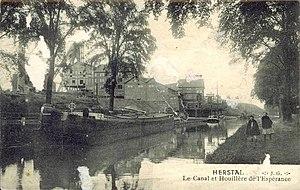
Le canal Albert est un canal à grand gabarit de 130 km de long situé en Belgique. Il relie le Port autonome de Liège sur la Meuse au port d'Anvers, sur l'estuaire de l'Escaut et à la mer du Nord. Il porte ce nom en souvenir d'Albert Iᵉʳ, roi des Belges.